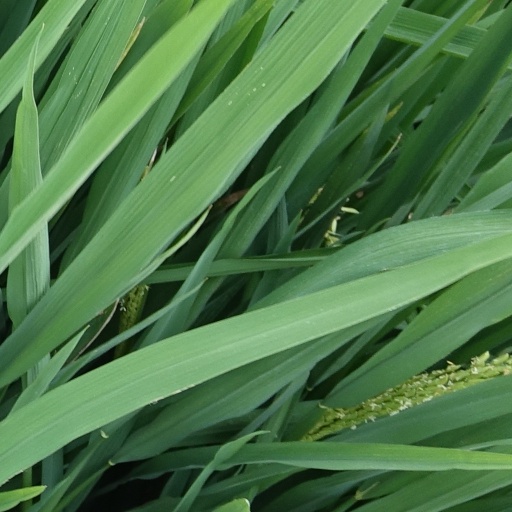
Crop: rice